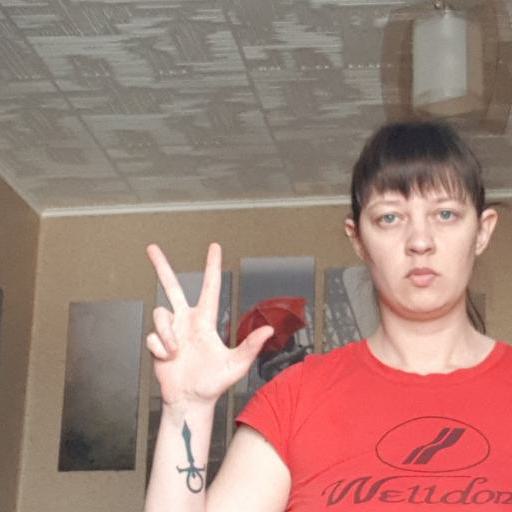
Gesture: three2